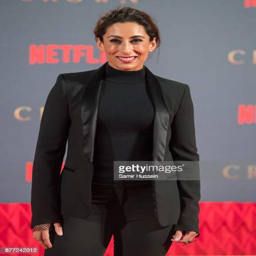
television show host attends the world premiere of season ofthe crown